John Michael Holzinger

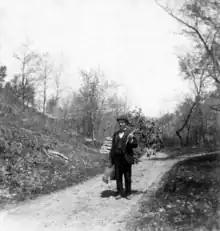
John M. Holzinger collecting ca. 1910

Holzinger was born on May 14, 1853, in Hachtel, Germany. In 1874, he graduated from Olivet College. Holzinger went on to teach science and botany at Winona State Normal School from 1882 to 1890. In 1890, he left to join the United States Department of Agriculture division of botany. In 1893, he returned to Winona where he remained until 1922.